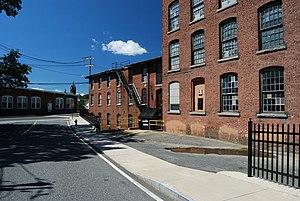
Ware est une ville américaine située dans le comté de Hampshire dans l’État du Massachusetts.